Mercosur

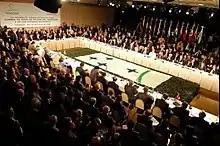
Mercosur reunion in Cordoba, 2006

In late April 2023, newly elected President of Brazil Luiz Inácio Lula da Silva pressed new agreements between Mercosur and the EU to stimulate economic development in South America. Previously, EU officials doubted such an agreement, and did not ratify it due to the destruction of rainforest habitat in the Amazon region. At the same time, talks between Lula and Chinese leader Xi Jinping had competed with the expected free trade agreement to the European trade zone. As talks progressed, other factors came into play, such as the recent visit by Russian foreign minister Sergey Lavrov to the Brazilian nation the same month; the latter is working on the admission of Brazil and Mercosur to the competing Eurasian Economic Union (EAEU). Meanwhile, Venezuela that has been shut out of its Mercosur membership in 2016 due to accusations of undemocratic behavior, is attempting to approach the agreement again with a decree to reform the common nomenclature and to revamp its quality standards for export.